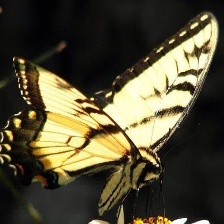
Species: YELLOW SWALLOW TAIL